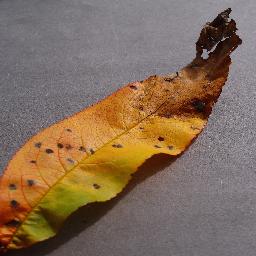
Label: Peach___Bacterial_spot